Melbourne United

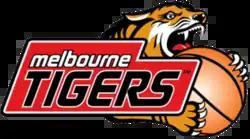
Melbourne Tigers logo (2006–2012)

The 2006–07 season saw the Tigers return to the NBL Grand Final, where they were defeated 3–1 by the Brisbane Bullets. The 2007 off-season saw the Tigers acquire David Barlow and Nathan Crosswell, joining a core of Anstey, McDonald, Thomas, Corletto, Hoare and Greer. Import Sean Lampley joined the Tigers mid-season and helped them reach their third straight NBL Grand Final, where they once again faced the Sydney Kings. The series was tied at 2–2 heading into the deciding Game 5. Game 5 saw the Tigers complete the job they were so close to doing in Game 4 at home by winning 85–73 at the Kingdome to celebrate Darryl McDonald's last game in style. Both Anstey and Thomas finished with 21 points and 12 rebounds. In 2008, the Tigers acquired the services of Sam Mackinnon and Ebi Ere, while long-time swingman Dave Thomas departed for Cairns. However, following an injury to Mackinnon and the mid-season departure of Rod Grizzard, Thomas and Luke Kendall were acquired in January 2009. The 2008–09 season saw the Tigers return to the NBL Grand Final for a fourth straight year, but they were defeated 3–2 by the South Dragons.